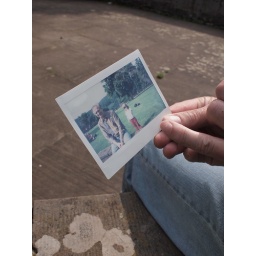
Grandpa and Little girl in red